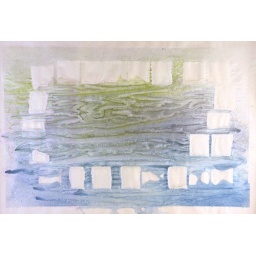
water &amp;amp; watercolor on thin paper over [squares 10cm size]